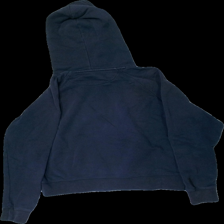
View: back
Type: Hoodie
Category: Children
Brand: Gant
Colors: Blue, Red, Grey
Material: 62% cotton, 38% polyester
Pattern: Logo print
Cut: Regular
Size: 170
Season: All
Stains: Minor
Price range: <50
Recommended usage: Export
Comment: washed out